Free silver

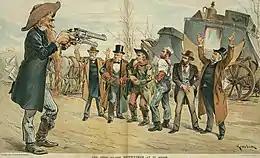
"The free silver highwayman at it again" in 1896

Under the gold specie standard, anyone in possession of gold bullion could deposit it at a mint where it would then be processed into gold coins. Less a nominal seigniorage to cover processing costs, the coins would then be paid to the depositor; this was free coinage of gold by definition. The objective of the free silver movement was that the mints should accept and process silver bullion according to the same principle, although the market value of the silver in circulating coins of the United States was substantially less than face value.